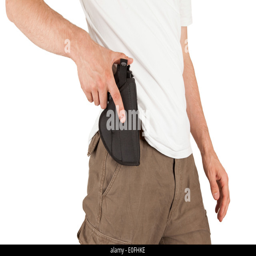
close - up of a man with his hand on a gun , isolated on white